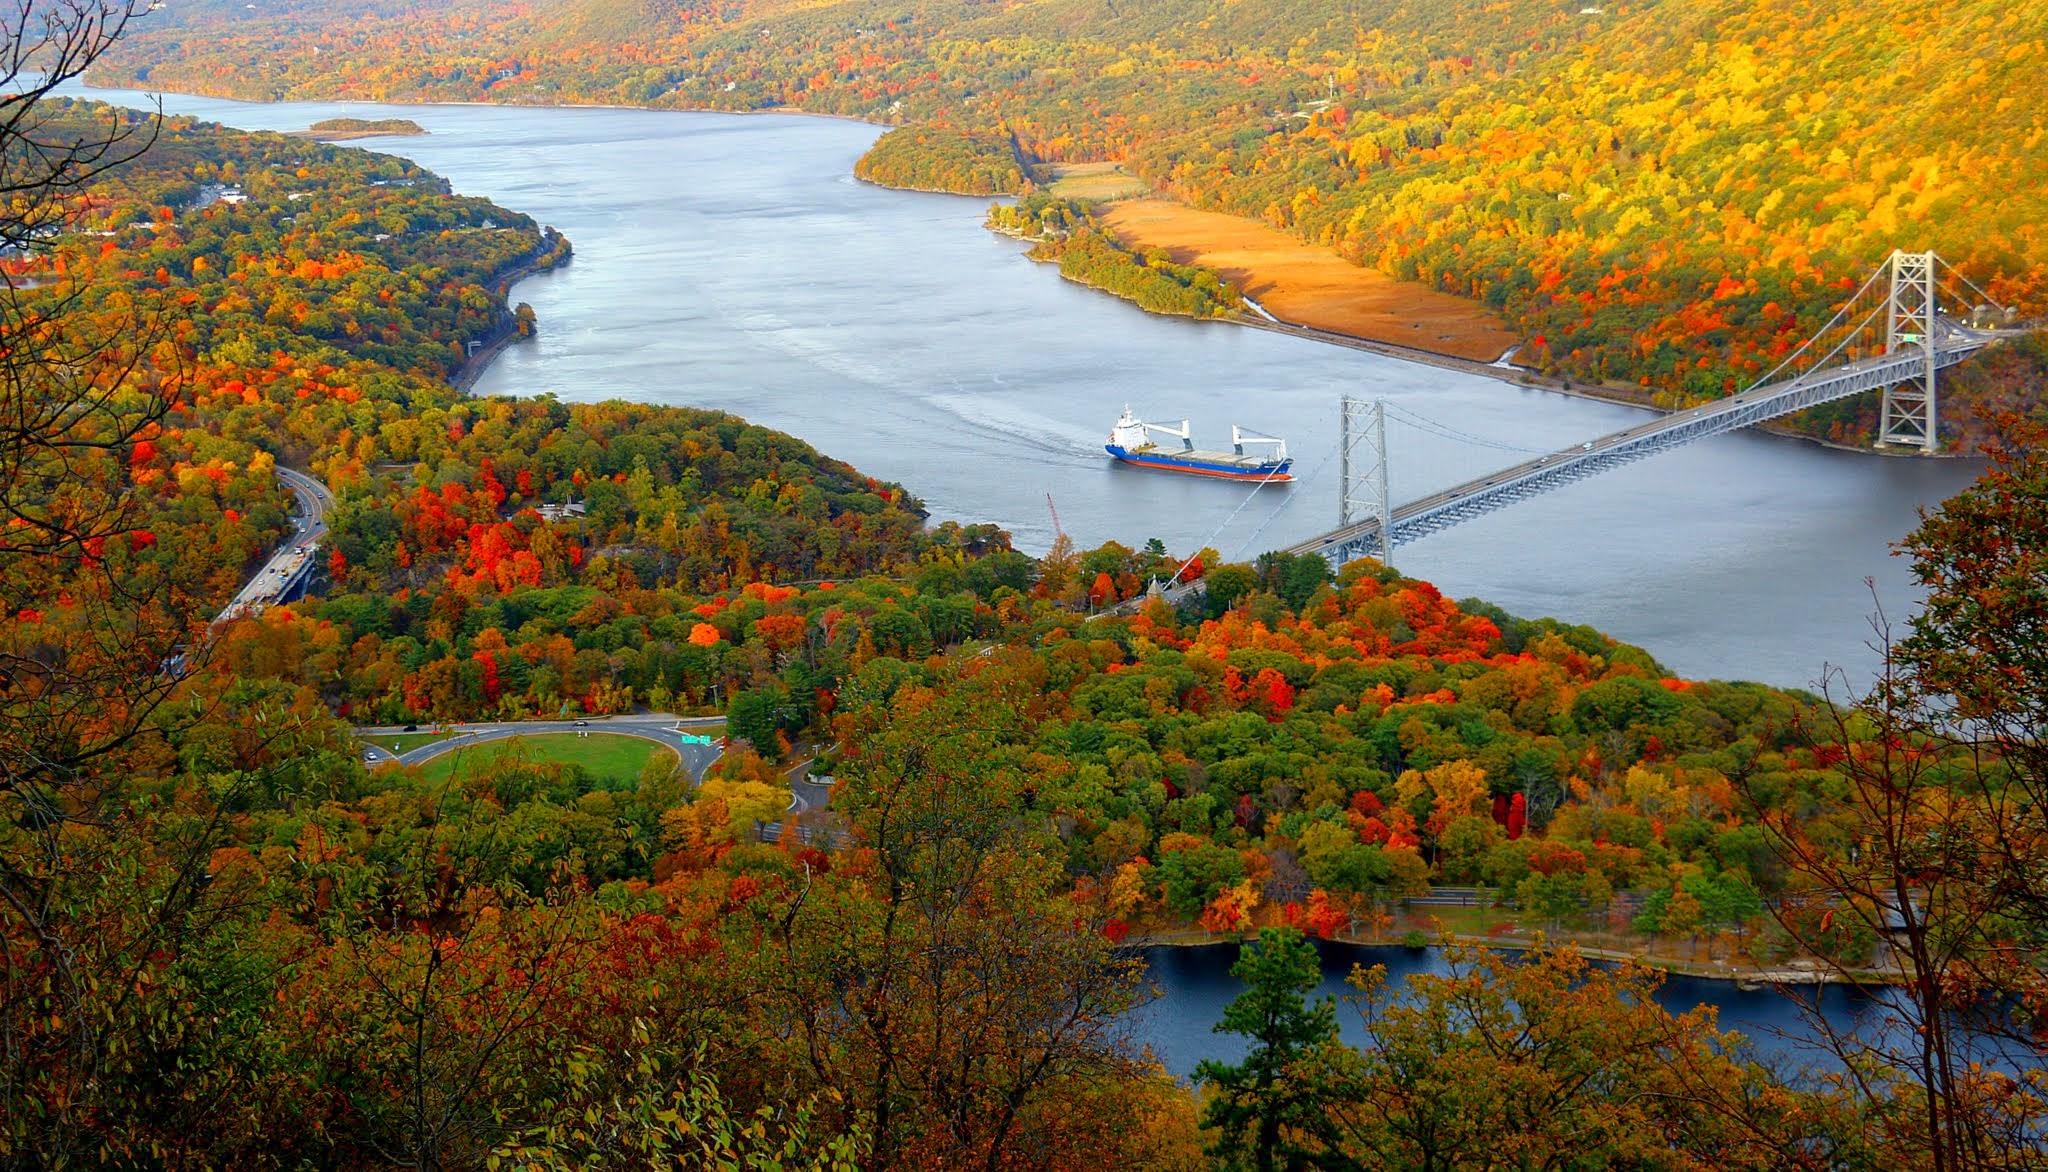
landscape, tree, water, nature, wilderness, mountain, bridge, morning, leaf, flower, lake, river, ship, suspension bridge, reflection, autumn, reservoir, season, body of water, trees, sunny, habitat, ecosystem, rural area, aerial photography, natural environment